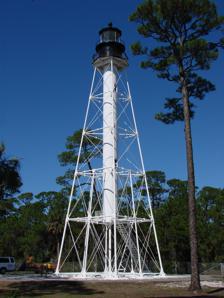
Building: Cape San Blas Light
Country: United States of America
Year built: 1885
Lighthouse in Florida, US This article's lead section may be too short to adequately summarize the key points . Please consider expanding the lead to provide an accessible overview of all important aspects of the article. ( November 2020 ) Lighthouse Cape San Blas Light Cape San Blas Light in its original location Location Cape San Blas southwest of Port St. Joe Florida United States Coordinates 29°48′48″N 85°18′23″W / 29.813199°N 85.306499°W / 29.813199; -85.306499 Tower Constructed 1848 (first) 1859 (second) 1882 (third) Foundation iron piling Construction cast iron skeletal tower Automated 1981 Height 98 feet (30 m) Shape square pyramidal skeleton tower with central cylinder, balcony and lantern Markings white tower, black lantern Operator St. Joseph Historical Society (Cape San Blas Lighthouse) Heritage National Register of Historic Places listed place Light First lit 1885 (current) Deactivated 1996 Focal height 101 feet (31 m) Lens Third order Fresnel lens (1859) Third order bivalve Fresnel lens (1906) Range 14 nautical miles; 26 kilometres (16 mi) Characteristic Fl W 20s. Cape San Blas Light and Keeper's Quarters U.S. National Register of Historic Places Nearest city Port St. Joe, Florida NRHP reference No. 81000723 Added to NRHP January 15, 1981 The Cape San Blas Light is a lighthouse in the state of Florida in the United States. There were four built between 1849 and 1885. It was located at Cape San Blas in the northwestern part of the state. Due to beach erosion and weather damage over the decades, it was moved in 2014 to Port St. Joe .  The lighthouse was listed on the National Register of Historic Places in 2015. History The first Cape San Blas Light was completed in 1849 with an appropriation of $8,000 made 2 years earlier. The shoals running out from the cape extended 3.5 or 4.3 nautical miles; 6.4 or 8.0 kilometres (4 or 5 mi) and made it dangerous for all vessels nearing the coast. If the light had been high enough it could have been seen for 17 nautical miles; 32 kilometres (20 mi)  and afforded protection to vessels going to and from Tortugas to New Orleans , but the light from the 85-or-90-foot (26 or 27 m) tower was visible only half that distance. The site was "deemed to be entirely secure from overflow or inundation" by the collector of customs at Apalachicola, Florida , who selected it, with the assistance of "two of our most experienced pilots." The lighthouse erected in 1849 then "fell down during a gale in the autumn of 1851" and on August 31, 1852, Congress appropriated $12,000 for rebuilding it. The new structure was completed in 1856. It had been completed only a few months when during the severe storm of August 30, 1856, it was destroyed. "The sea rose so high," the United States Lighthouse Board reported, "that the waves struck the floor of the keeper’s dwelling, elevated 8 feet [2.4 m] above the ground, and about 14 feet [4.3 m] above the ordinary tides. A lagoon now occupies the site of the lighthouse."  On March 3, 1857, Congress, for the third time, appropriated money for a lighthouse at Cape San Blas. This appropriation was for $20,000 and the new lighthouse was first lighted with a third-order lens on May 1, 1858. The light station sustained serious damage at the hands of Union troops aboard the USS Kingfisher that landed in 1862 during the Civil War . The keeper's dwelling was completely destroyed and the door frames and sashes of the tower were torn or burnt out. Repairs were made, a new illuminating apparatus was provided, and the light was re-exhibited on July 23, 1865. In 1869 the beach in front of the lighthouse was reported to be washing away and would need protection against encroachments of the sea during heavy storms. In 1877 Congress appropriated $2,000 for protecting the site after the Lighthouse Board had reported 2 years earlier "The base of the tower is very nearly at the same level as the sea, which is but little more than 150 feet distant, the shore being of shifting sand. In a violent hurricane, it is feared, the tower may be undermined."  The Board had asked for $5,000 to protect the site and reported in 1879 that, as it was found "impracticable to build a jetty for $2,000 that can protect the site from the encroachment of the sea, no further action has been taken in the matter." The third Cape San Blas lighthouse (built in 1859) was destroyed by a storm in 1882 Finally in 1881 the Board reported "The sea has been encroaching on this tower until its base is in the water. Brush mattresses were made, pinned down to the sand with small iron screw piles , covered with sand and occasionally blocks of concrete, to further check such encroachment, but the almost constant surf, beating against the mattresses, tore them to pieces. An appropriation for a new tower, further inland is badly needed. It is recommended that a skeleton iron tower be erected; then if the sea again encroaches, it could be taken down and re erected. The new tower will cost $25,000."  The following year the Board noted "No appropriation was made; the site remained unprotected and on July 3, 1882, the tower was overthrown and completely destroyed."  The Board strongly recommended that the tower be replaced on a safe site at an early date, there being no intervening light between San Blas and Pensacola, Florida , 120 miles (190 km or 220 km) distant. An appropriation for a fourth tower was made available in 1883. The remains of the third tower were then 400 feet (120 m) distant from the shore, and the sea continued to erode the beach. By 1885 a fourth tower, a skeleton tower of iron, and two dwellings for keepers had been erected and the light was first displayed on June 30, 1885. The light had a third-order lens, showing alternate red and white flashes with 30 seconds intervals. The focal plane, 98 feet (30 m) above sea level, lit the entire horizon. In 1887 the sea was reported again gradually cutting away the shore and during the year had washed away about one-third the distance to where the new tower had been built (300 feet or 100 m). Two years later only 200 feet (61 m) of beach remained and the Board reported "It is more than probable that this will be mostly washed away in the next 4 months."  It was, therefore, recommended "that the tower and dwellings be taken down and removed to a point on the inside of the peninsula a little less than 1 + 1 ⁄ 2 miles [2.4 km], about northwest from its present position where there is a good site and 8 + 1 ⁄ 2 feet [2.6 m] of water, in St. Joseph Bay , within 400 or 500 yards (370 or 460 m) of it. This location is such that the bearing of the San Blas Shoals will be the same as now, and the increase of 1½ miles in the distance from the shore will be of little importance so far as its value as a coast light is concerned. It is estimated that to make the change will cost $20,000. The present site cannot be saved except at great cost." Nothing had been done, however, by Congress and by early 1890 the tower was only 144 feet (44 m) from the sea at high-water mark. Later that year, however, an appropriation of $20,000 was made to remove the tower and dwellings to the point inside the peninsula. Condemnation proceedings to obtain title to the new site, however, dragged on until 1894 when on October 8 and October 9 a gale badly damaged the lighthouse extinguishing the light and wrecking the keeper's dwelling. So much of the cape was washed away that the tower now stood in the water. Before the tower could be removed to the new site, it was decided in 1895 to remove the station to Black's Island, in St. Joseph Bay, which the President ordered reserved for lighthouse purposes. The work of dismantling the skeleton iron tower was begun in February 1896 and carried on until April 30 of that year when it was stopped because the appropriation was exhausted. The two keeper's houses had been relocated on Black's Island, the foundation for the tower was in place and three-fourths of the concrete work had been done, when it was estimated that $4,500 more would be required to finish the work. This was appropriated in June 1897. Four months later, however, the light had been reestablished in the old tower, now in the water at the south point of Cape San Blas. In 1899 the Board reported "after careful consideration of all the conditions affecting the choice of a proper site, the Board has concluded that the light should be reconstructed on the shell ridge about 13 miles (21 km)  N. by W. from its present location. It is estimated that this can be done at a cost not exceeding $15,000."  This sum was appropriated on June 6, 1900, at which time the Board reported: "that the property and material stored at Black’s Island was being cared for by a watchman appointed for the purpose." By 1901 nothing had been done about moving the tower and the Board reported "the advisability of removing the station to a new site is being considered, or of building a permanent keeper’s dwelling in place of the present temporary buildings, repairing the present light tower and permitting it to remain in the old location. The point of land on which the tower stands has made out until the beach at the nearest point is 100 or more feet distant from the tower. As this movement is increasing, it may become necessary to move the structure of the station to a new site."  In 1903 the Board sought and obtained authority from Congress to use $7,000 of the $15,000 appropriated for moving the tower, to erect two keeper's dwellings at the old site. These were completed in 1905. The light remained in the old tower until 1919. In 1916 it was reported "The sea is again making inroads on the station and a project for its removal has been tentatively approved."  The new site was one-fourth mile (400 m) north of the old tower on the peninsula and on land heretofore reserved for military purposes, which the President forthwith reserved for lighthouse purposes. The tower was moved to this site in 1919.   In 1923 the Black's Island reservation was sold. There were no buildings on the island at the time. The light is now in a white, square skeleton tower, enclosing a stair cylinder, with the lantern 96 feet (29 m) above ground and 101 feet (31 m) above water. The 800,000 candela 3-foot 2-order electric light flashes white every 20 seconds and is visible 16 miles (26 km or 30 km). A radiobeacon was established at the station in 1939. As of June 2012, the light has been added to the lighthouse Doomsday List . Head keepers Francis Avrion (1848–1849) Rufus Ballard (1849–1851) Joseph Ridler (1855–1857) Francis Lee (1859) James Weatherspoon (1859–1861) Joseph Leucroft (1866) Braddock Williams (1866–1868) Merrill Hussey (1868–1869) William H. Parker (1869–1871) William G. Cox (1871–1873) Henry Humphries (1873–1874) Thomas Coleman (1874–1876) Demetrius J. Murat (1876–1879) Thomas Gordon (1880–1882) Benjamin Curry (1882) illiam D. Archer (1882–1886) illiam Quinn (1886–1895) Charles Lupton (1895–1902) Walter Andrew Roberts, Sr. (1902–1909) William J. Knickmeyer (1909–at least 1921) Louis Buras (1924–1925) J. Ray Linton (at least 1930–1932) Sullivan R. White (1933–1939) Frank Spongia (1939–1942) Relocation In July 2014, the lighthouse and two keepers' quarters were moved from Cape San Blas to George Core Park in Port St. Joe. 29°48′48″N 85°18′23″W / 29.813217°N 85.306517°W / 29.813217; -85.306517 Gallery The current (and fourth) Cape San Blas lighthouse was built in 1885 Closeup of lantern room Keepers' quarters References "U. S. Coast Guard Historic Light Station Information and Photography Florida Cape San Blas Light" . August 1999.